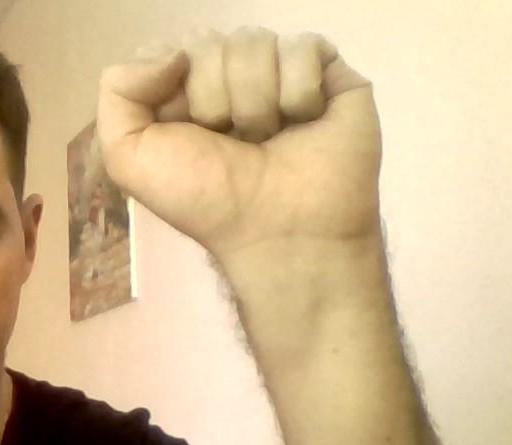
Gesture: fist